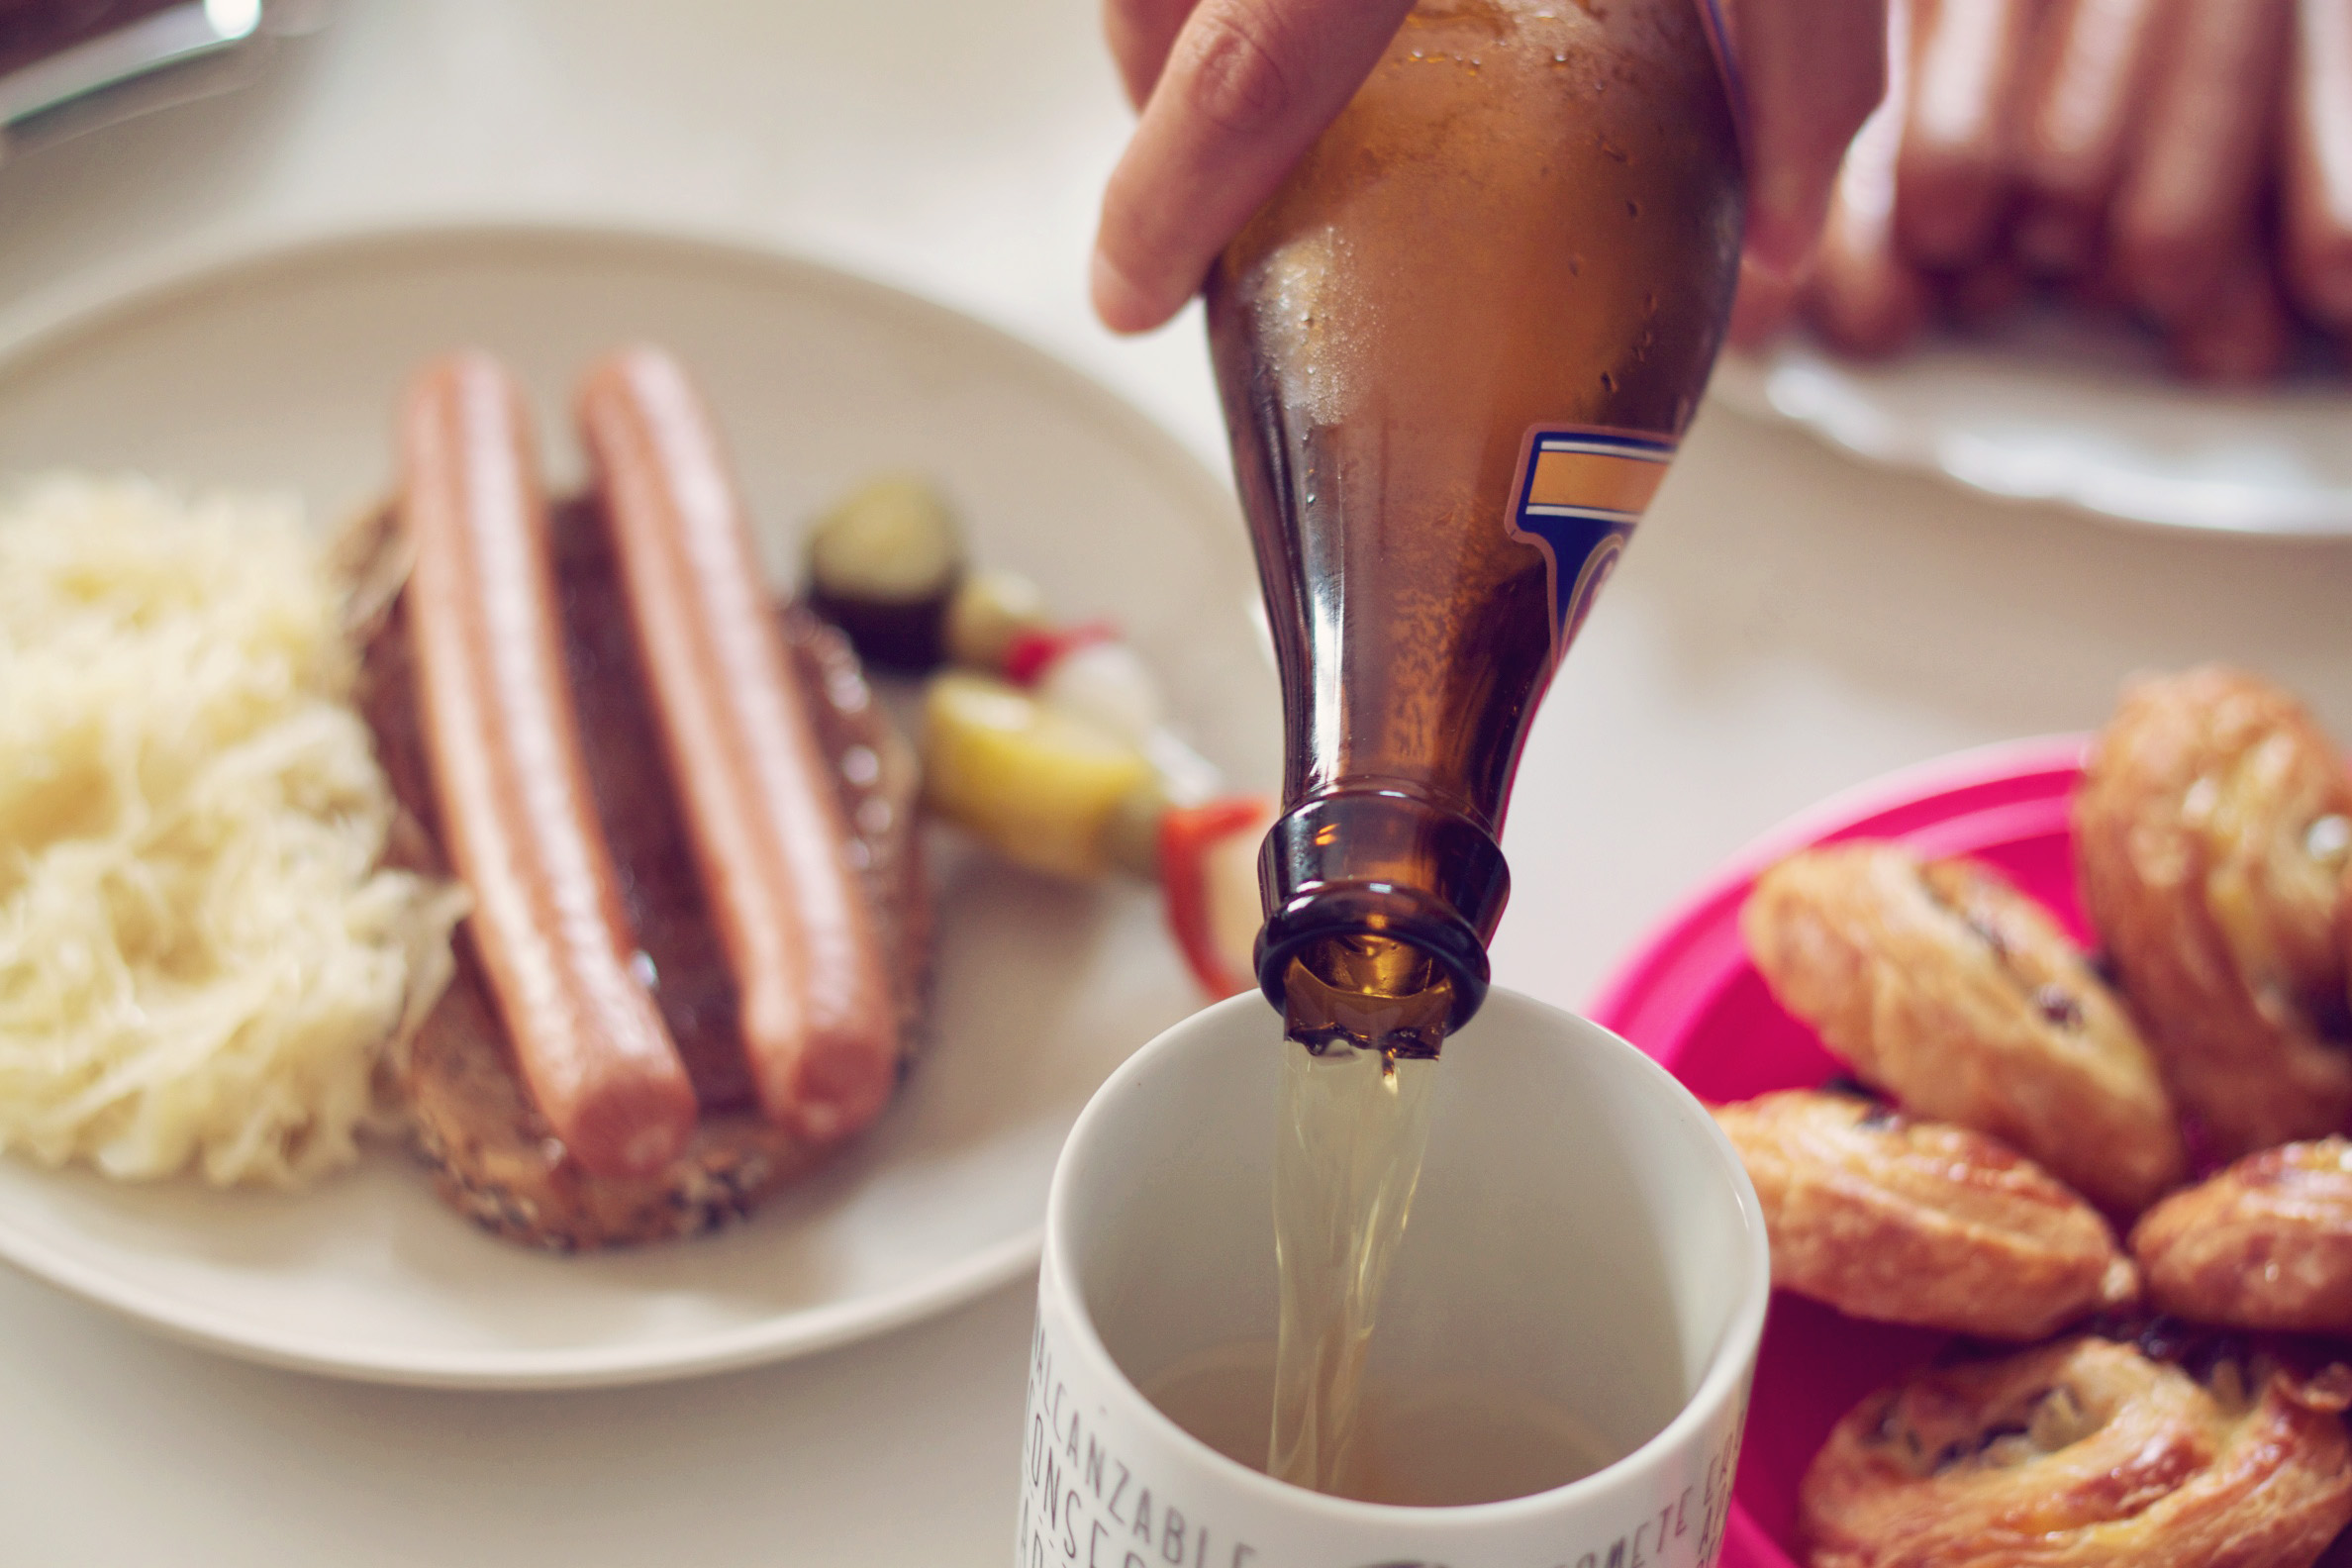
restaurant, dish, meal, food, produce, breakfast, baking, meat, lunch, cuisine, beer, dinner, german, brunch, flavor, sausages, sense, full breakfast